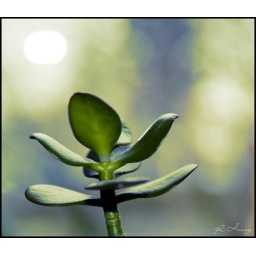
Macro photography of a plant in the art classroom. I modified the blue curves in photoshop to get the colors